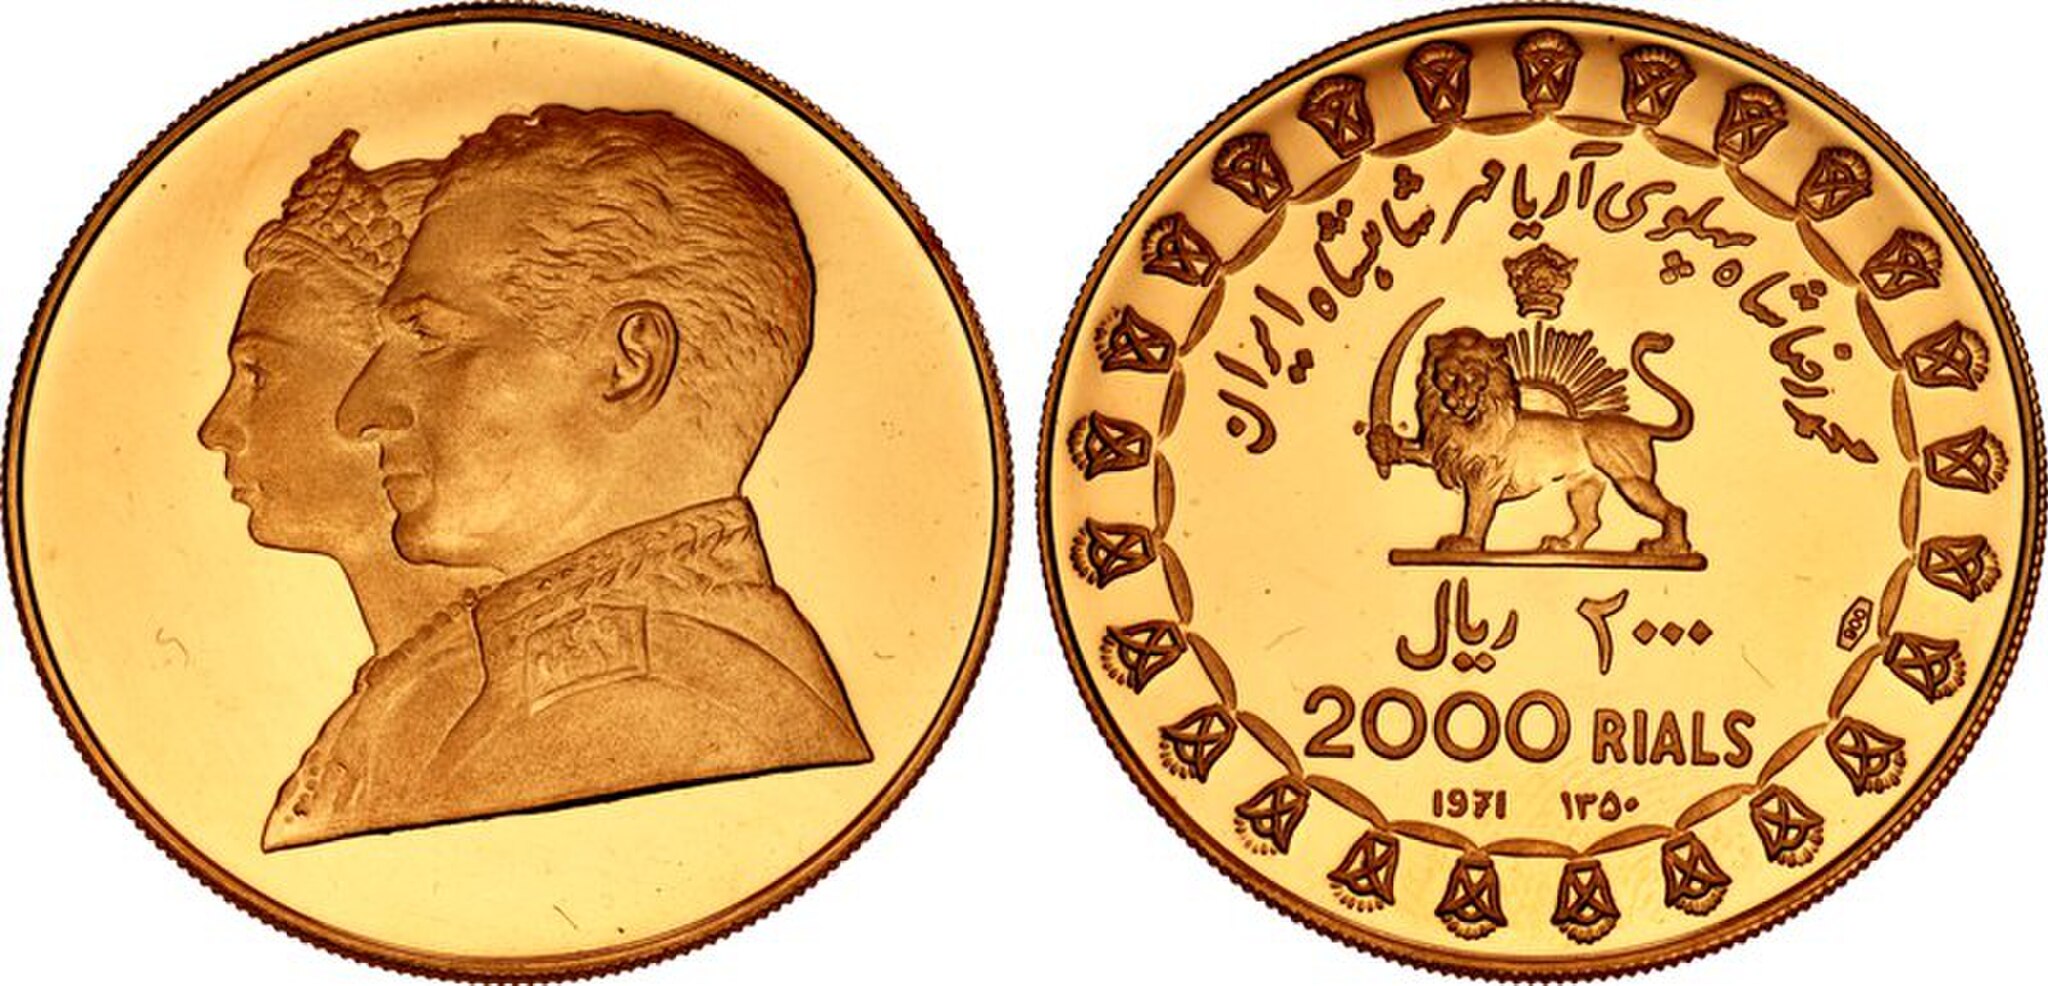
Title: Commemorative coin issued on the occasion of the 2500th anniversary of the Persian monarchy
Description: IRAN, Pahlavis. Muhammad Reza Shah. AH 1360-1398 / AD 1941-1979. Proof AV 2000 Rials (40mm, 26.11 g, 6h). Commemorating the 2500th Anniversary of the Persian Monarchy. Tehran mint. Dated 1971 and SH 1350. Conjoined busts of the Shah and Shahbanu left / Lion standing left, holding sword; rising sun behind; Pahlavi Crown above; value, date, and fineness below; all within ornate floral border. KM 1188; Friedberg 106. Proof, light fingerprint mark and hairlines
Date: 2019-06-15
Categories: GFDL, Tehran in the 1970s, License migration not eligible, Self-published work, CNG coins, Items with VRTS permission confirmed, Gold coins of Iran, Coins of the 20th century, Farah Pahlavi in 1971, Mohammad Reza Pahlavi in 1971, Commemorative coins of the 2500 year celebration of the Persian Empire